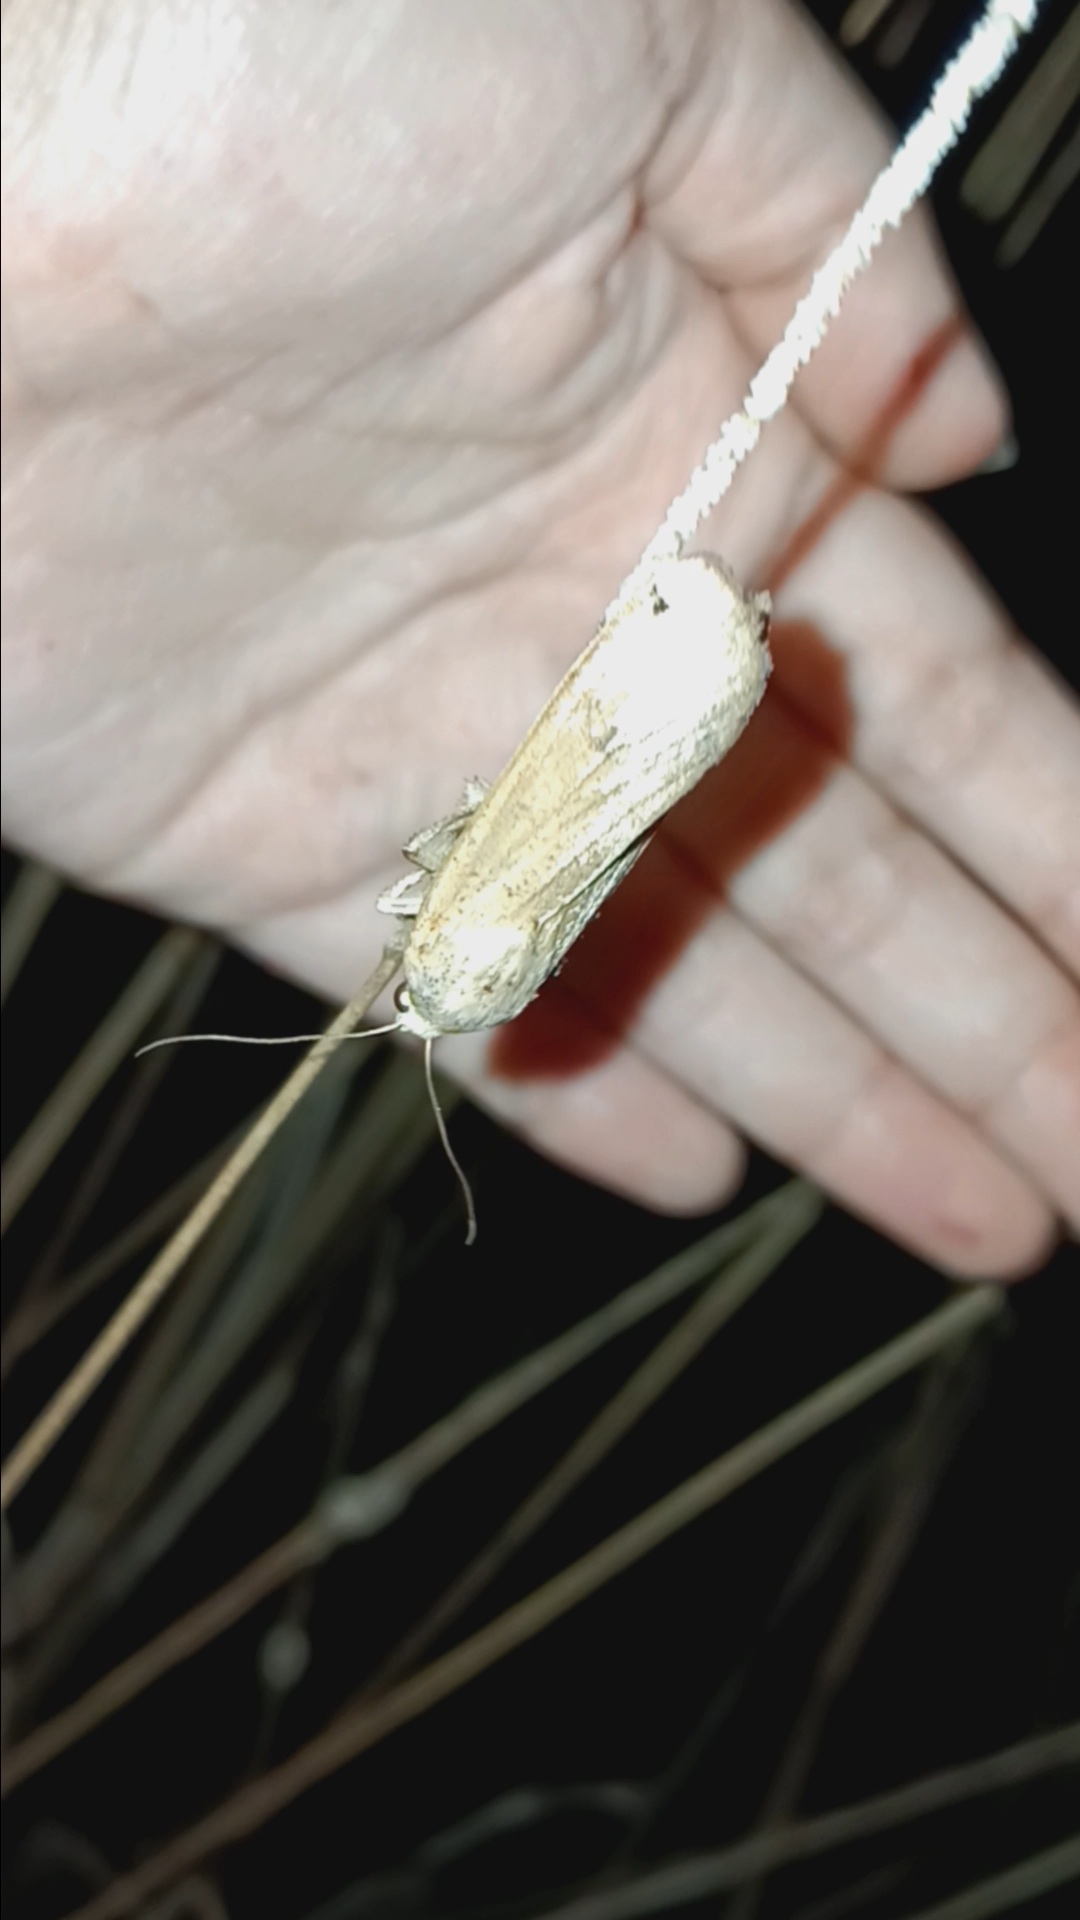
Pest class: cutworms